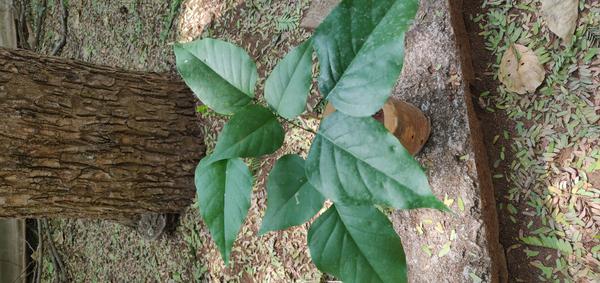
Plant: Honge